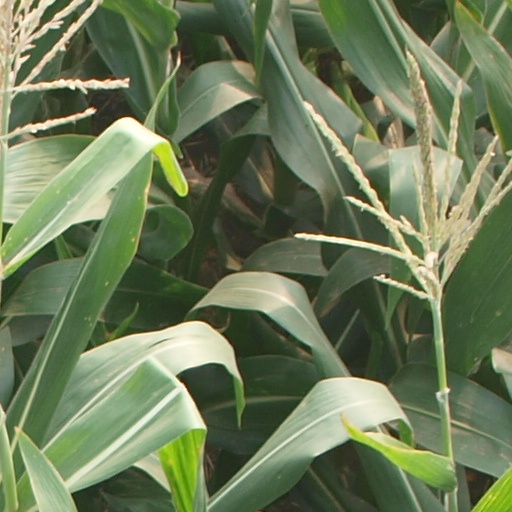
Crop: maize; corn